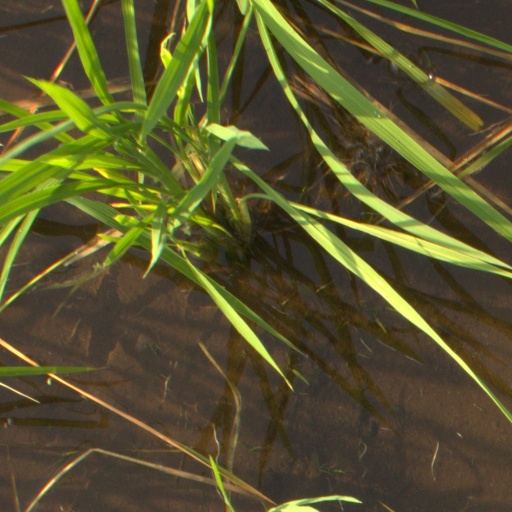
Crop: rice